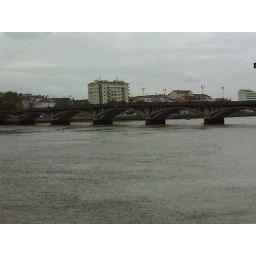
This photo was taken as I walked from the bus station to the train station in Bayonne, France.